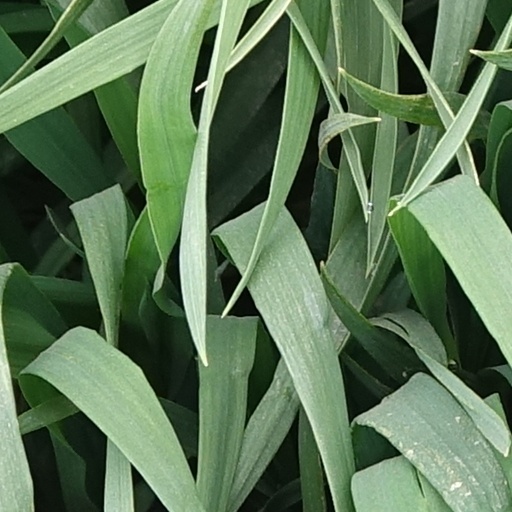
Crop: wheat